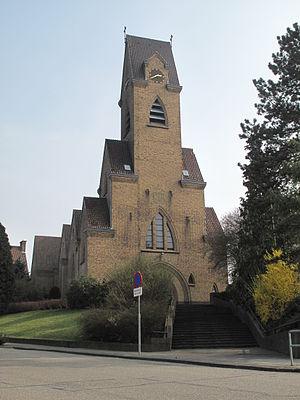
Bingelrade, est un village néerlandais situé dans la commune de Beekdaelen, dans la province du Limbourg néerlandais. Le 1ᵉʳ janvier 2007, le village comptait 880 habitants.